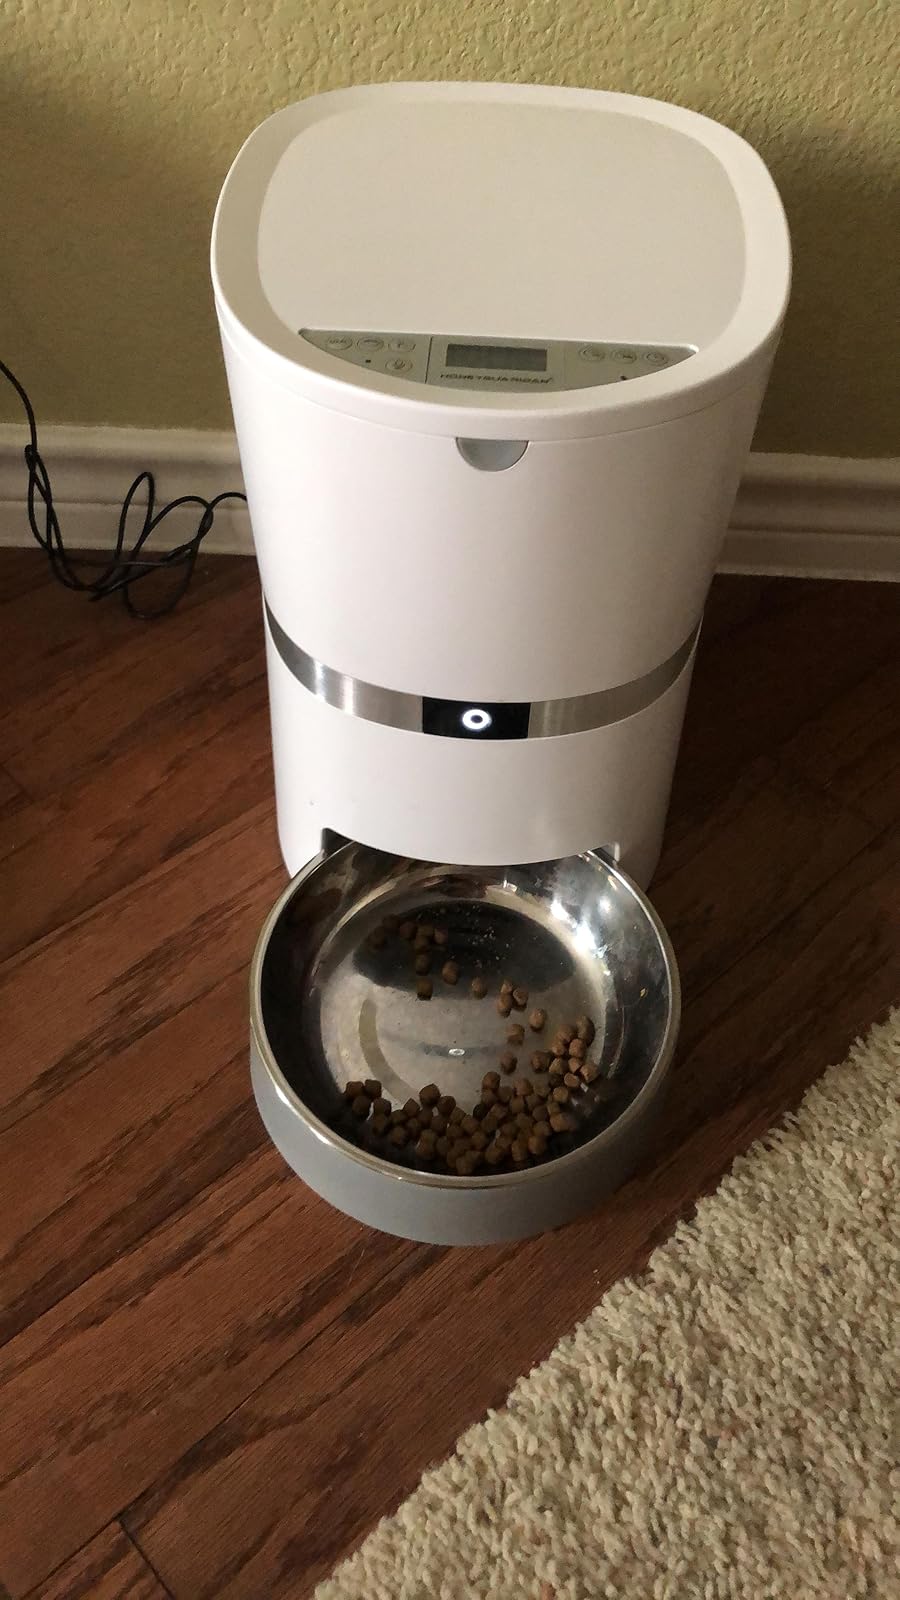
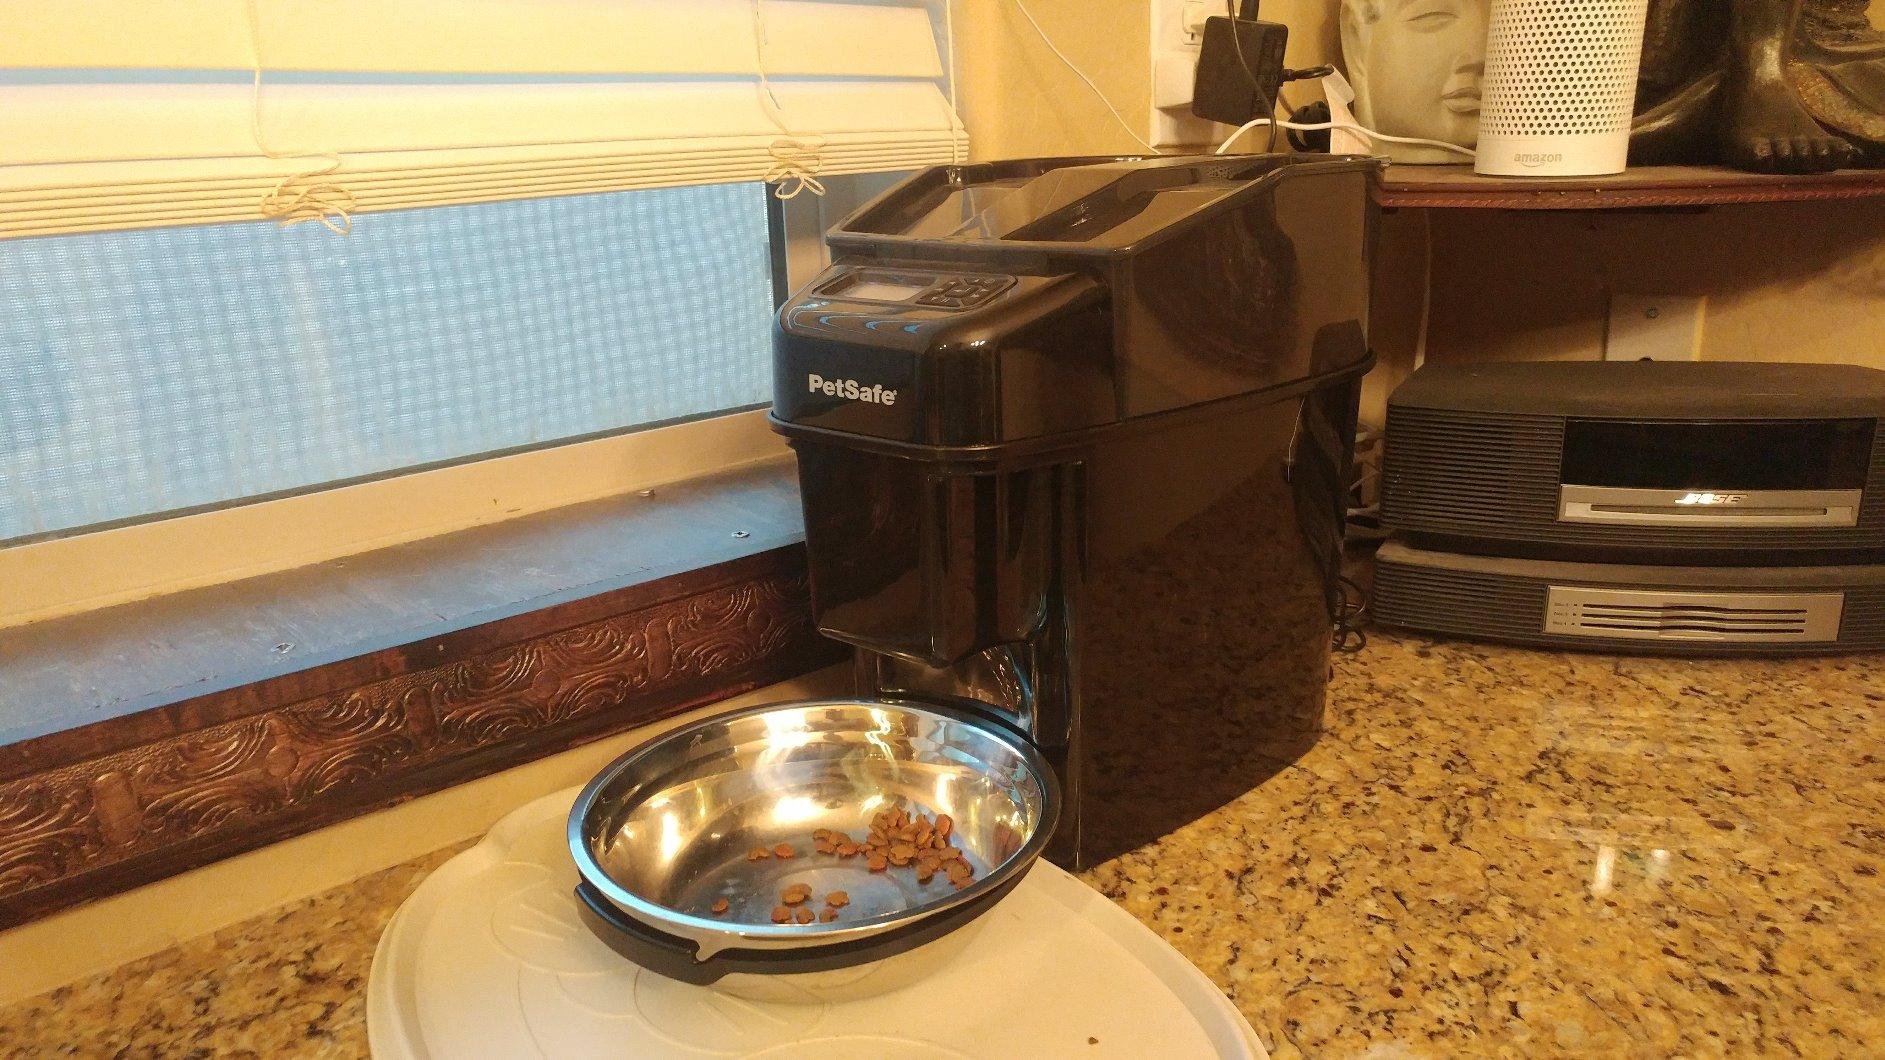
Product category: items_feeder
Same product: no